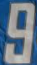
Number: 9